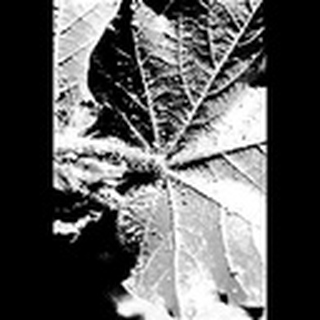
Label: cotton_aphids